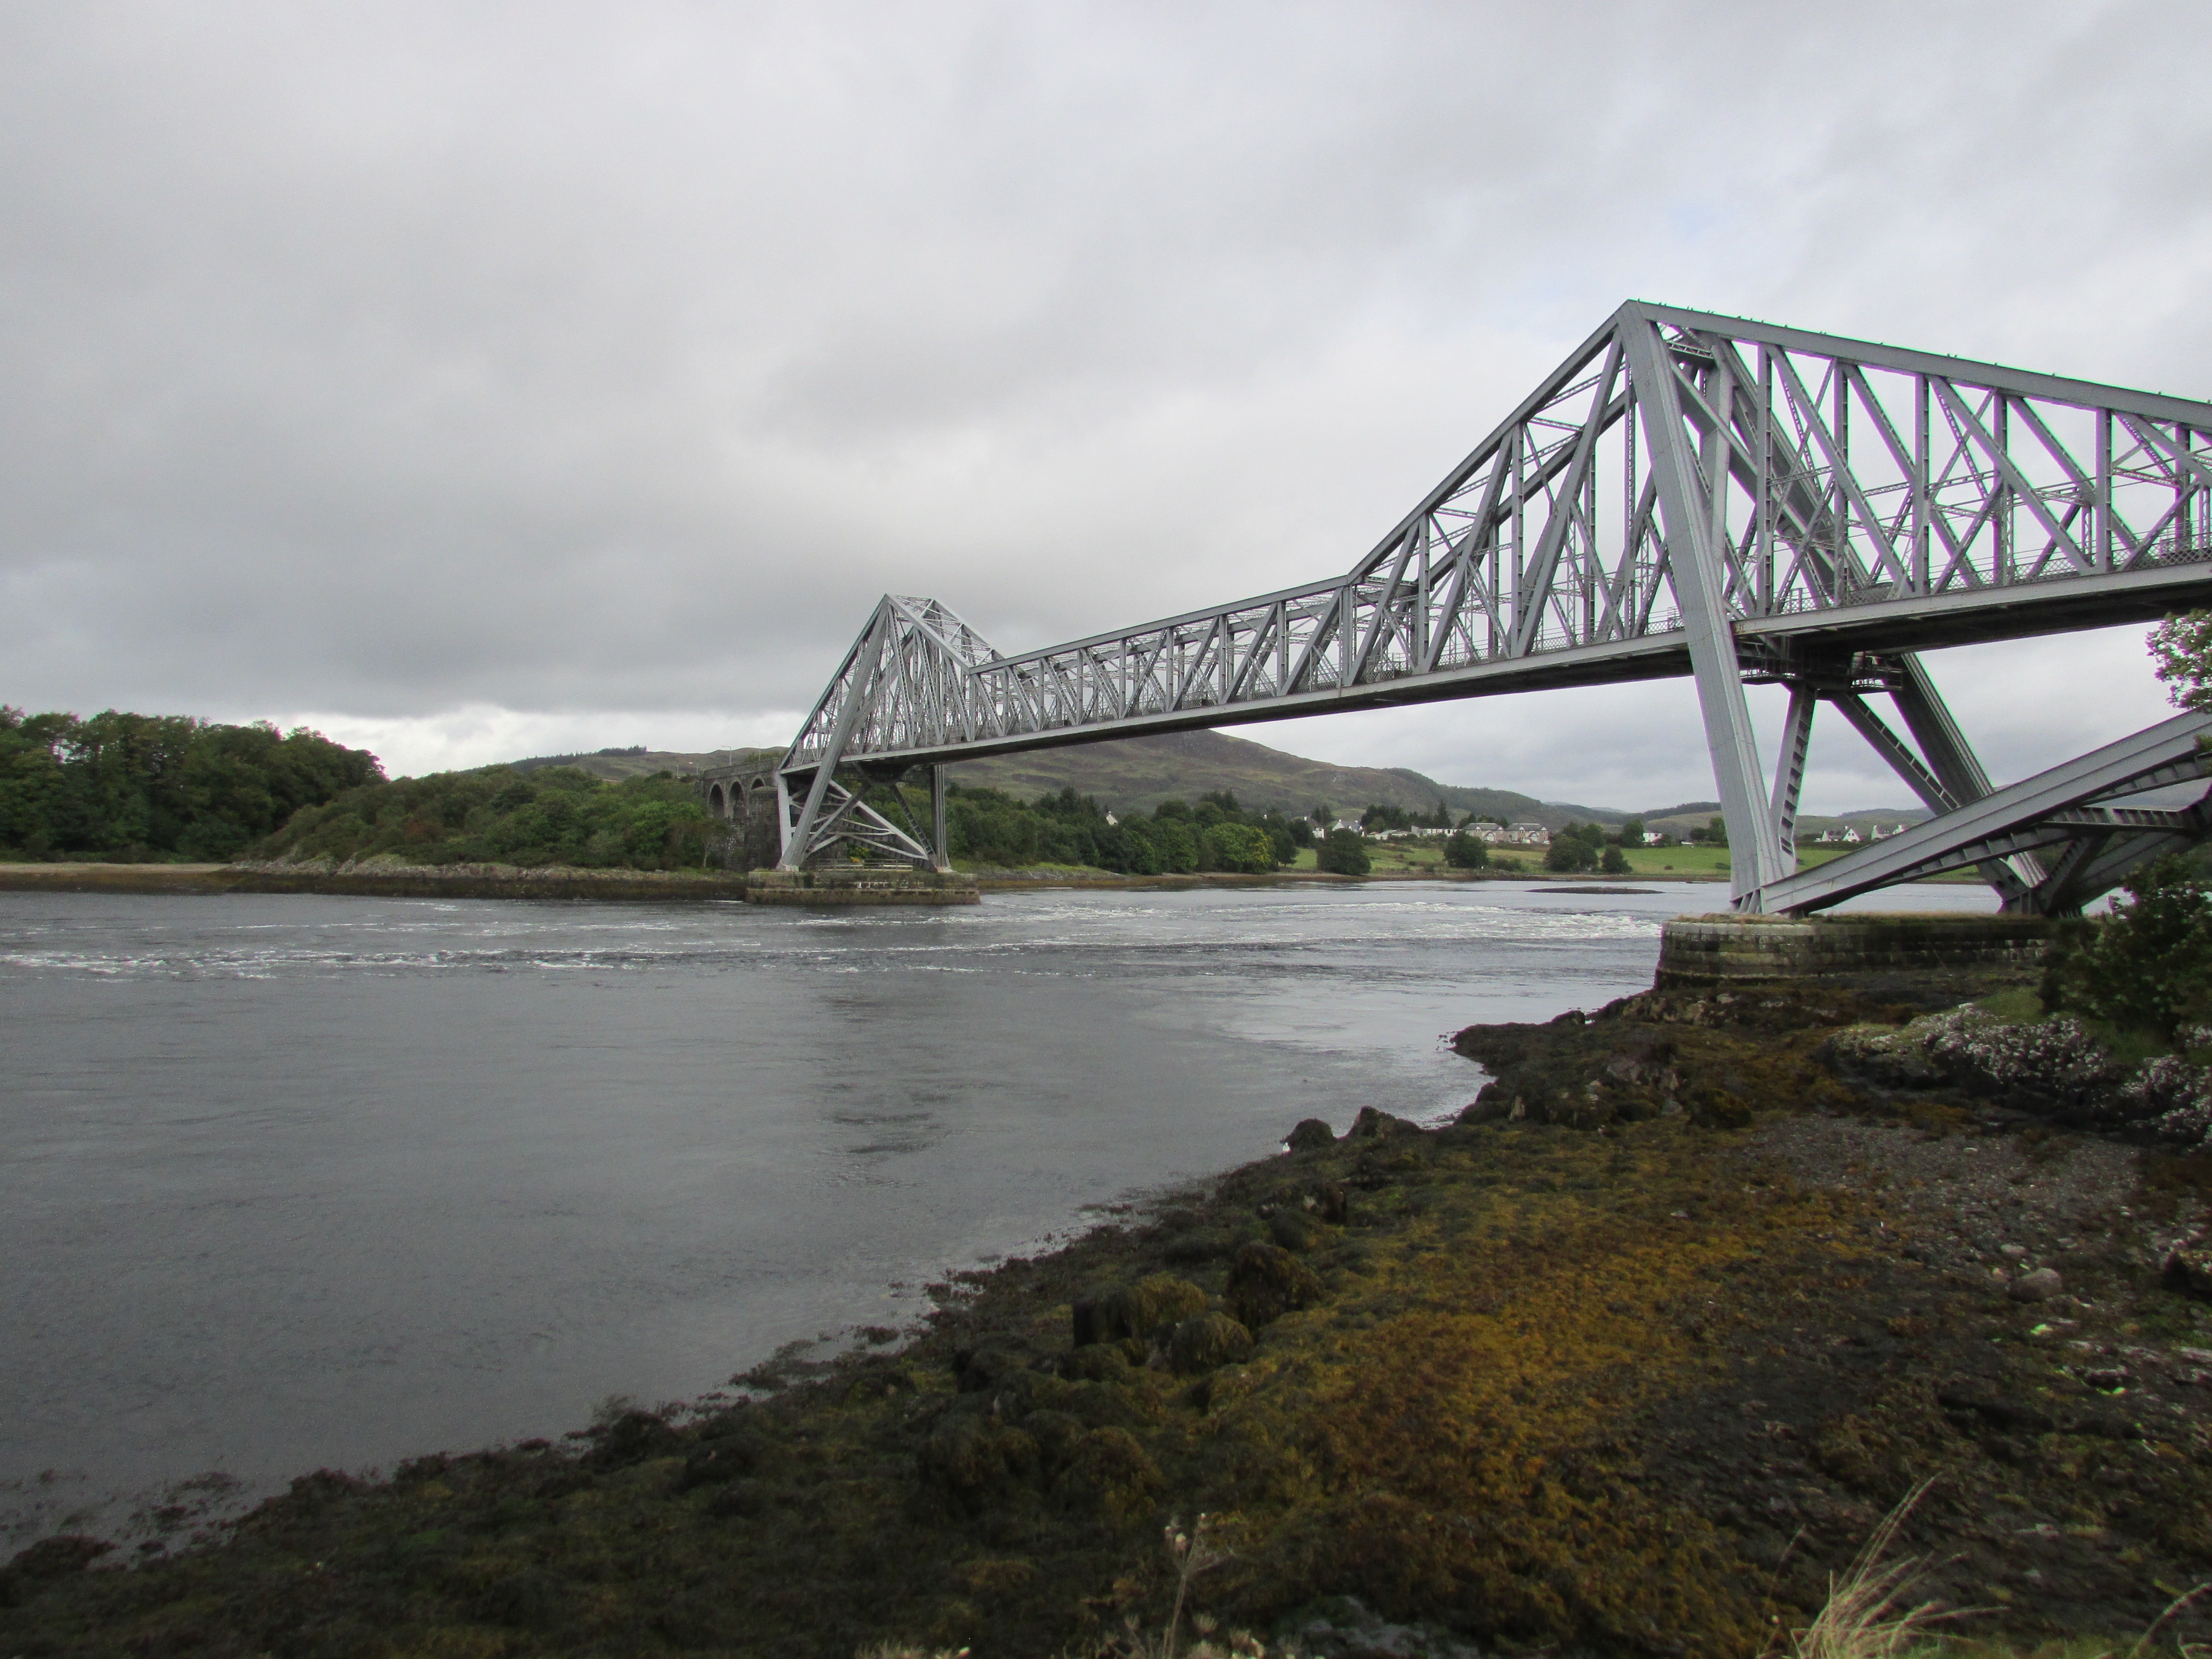
bridge, river, reservoir, waterway, west coast, scotland, steel bridge, iron bridge, cable stayed bridge, arch bridge, river bridge, truss bridge, nonbuilding structure, oban, connel, river span